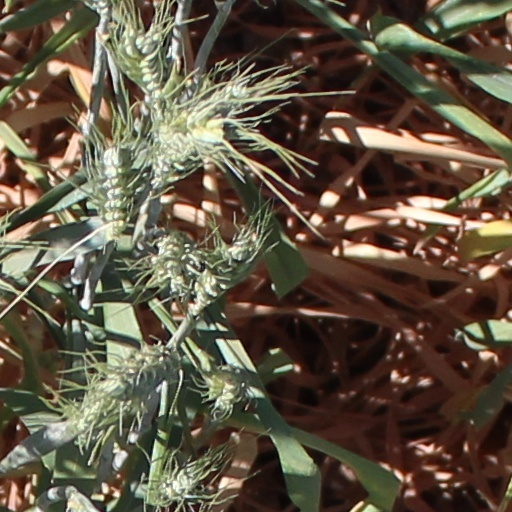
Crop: wheat